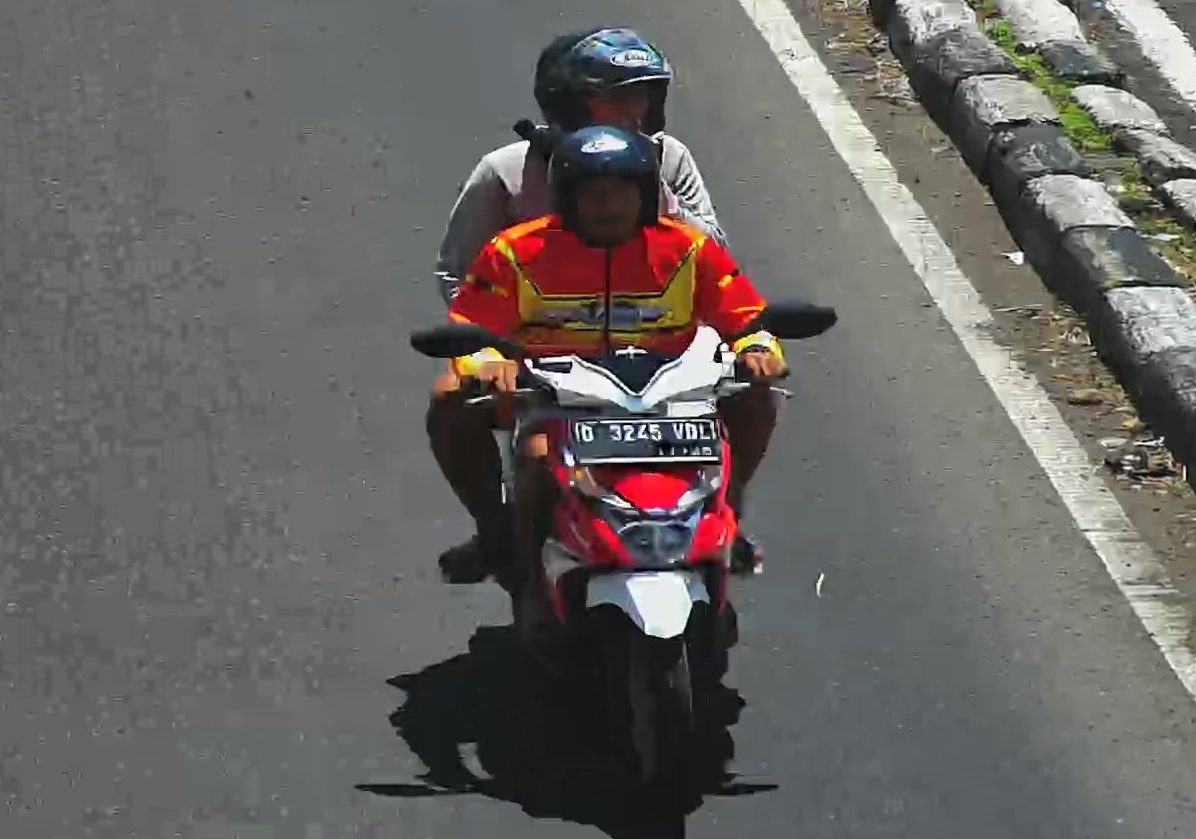
person-with-helmet: 2
person-without-helmet: 0